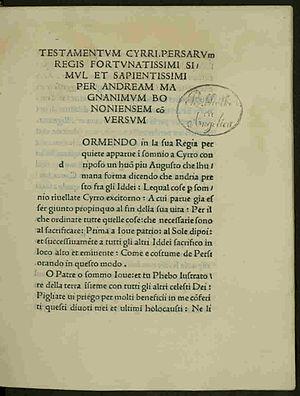
La Cyropédie est une biographie romancée du souverain perse Cyrus II, rédigée autour de -370 par Xénophon. Le titre latinisé Cyropaedia dérive du grec ancien Κύρου παιδεία / Kúrou paideía signifiant « L’Éducation de Cyrus ».